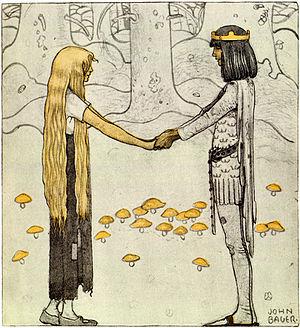
Illustration tirée du conte "" Prinsen utan Skugga "" (Le prince sans ombre) de Jeanna Oterdahl, réalisée par John Bauer pour ""Bland tomtar och troll"" (Parmi les gnomes et les trolls), édition 1910.
Parmi des gnomes et des trolls, est une anthologie de contes de fées et d'histoires folkloriques populaire en Suède, et publiée annuellement depuis 1907. L'un des illustrateurs le plus renommé a été John Bauer, qui a contribué aux éditions jusqu'en 1915.